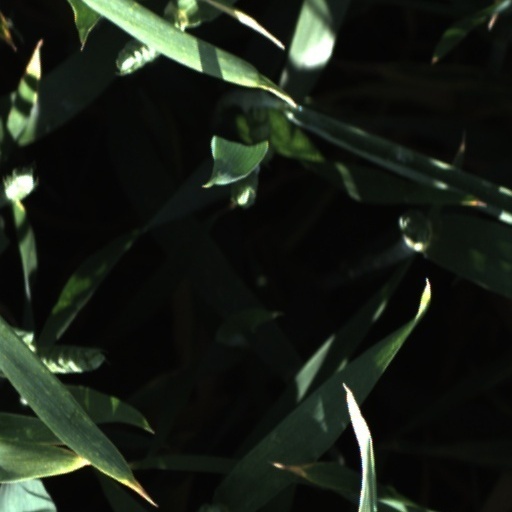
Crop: wheat